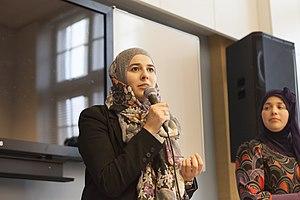
Jihad Alariachi, née en 1984 à Amsterdam, est une journaliste néerlandaise travaillant sur la chaîne de télévision publique NPS.